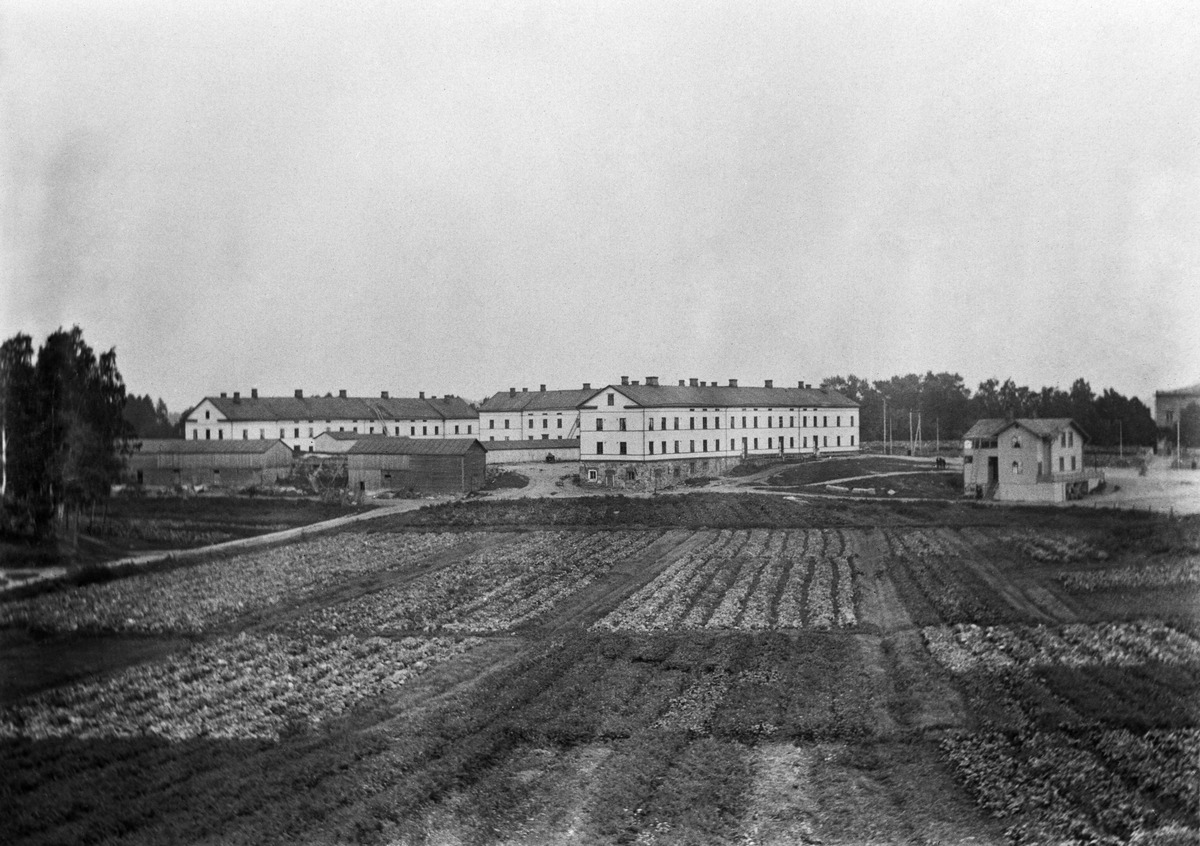
Tallgrenin huvilat ja Tångin kauppa (Matiaksen lehto)
sisällön kuvaus: Tallgrenin huvilat ja Tångin kauppa (Matiaksen lehto). Kuvattu Museokadun yli Viertotielle.  Fjälldal A., Läntinen Viertotie 6 (= Mannerheimintie 34). mustavalkoinen
Ajankohta: kuvausaika 1900 n
Paikka: Suomi, Uusimaa, Helsinki, Mannerheimintie 34
Aiheet: asuinrakennukset, vuokra-asunnot, työväenasunnot, talousrakennukset, tiet, liikerakennukset, kasvitarhat, puutarhat, puutarhaviljely, viljelykasvit, Kaupunkiruokaa-näyttely